Cansu Bektaş

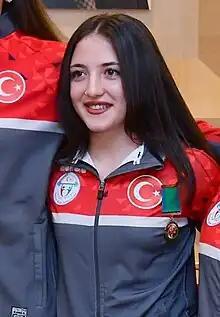

Cansu Bektaş (born 23 November 2003) is a Turkish weightlifter competing in the 45 kg division. She is three-time European (2023, 2024 and 2025) champion and European Youth, Juniors and U23 record holder.